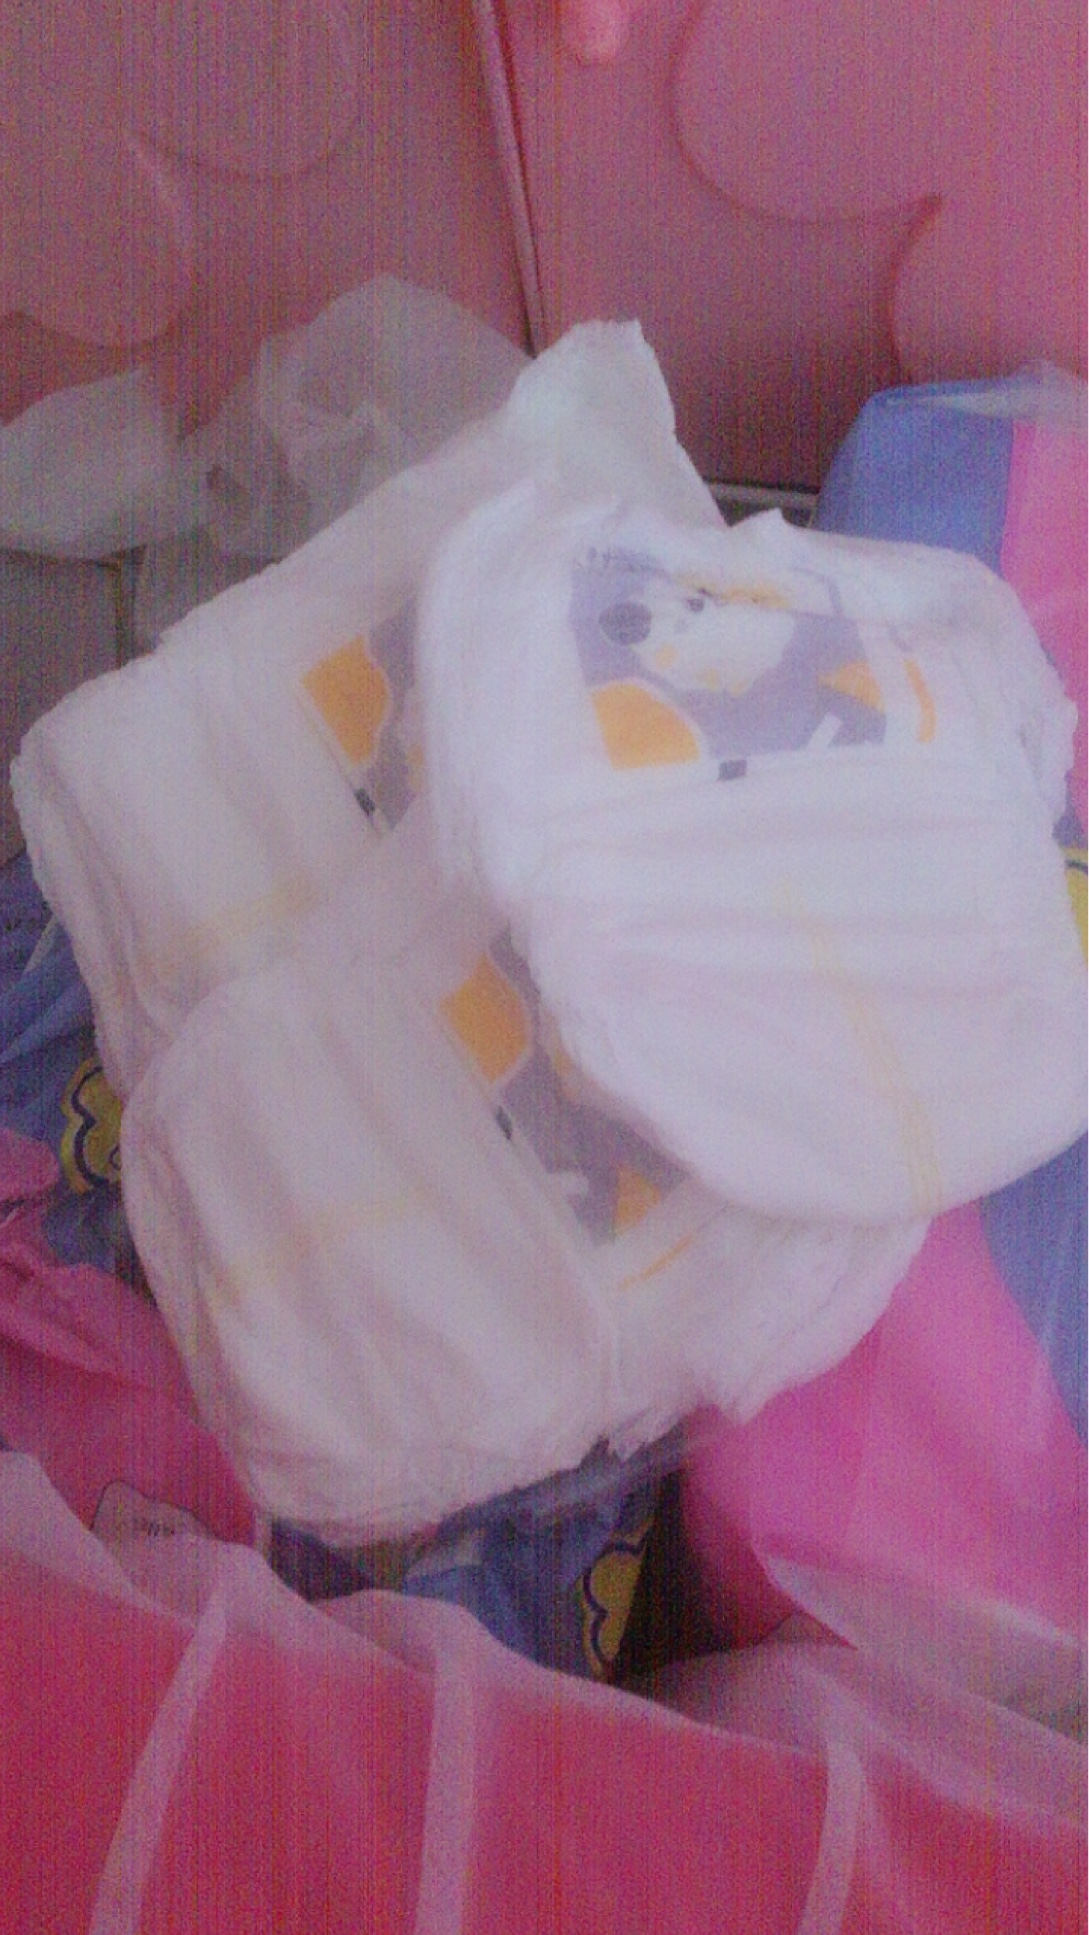
Label: trash